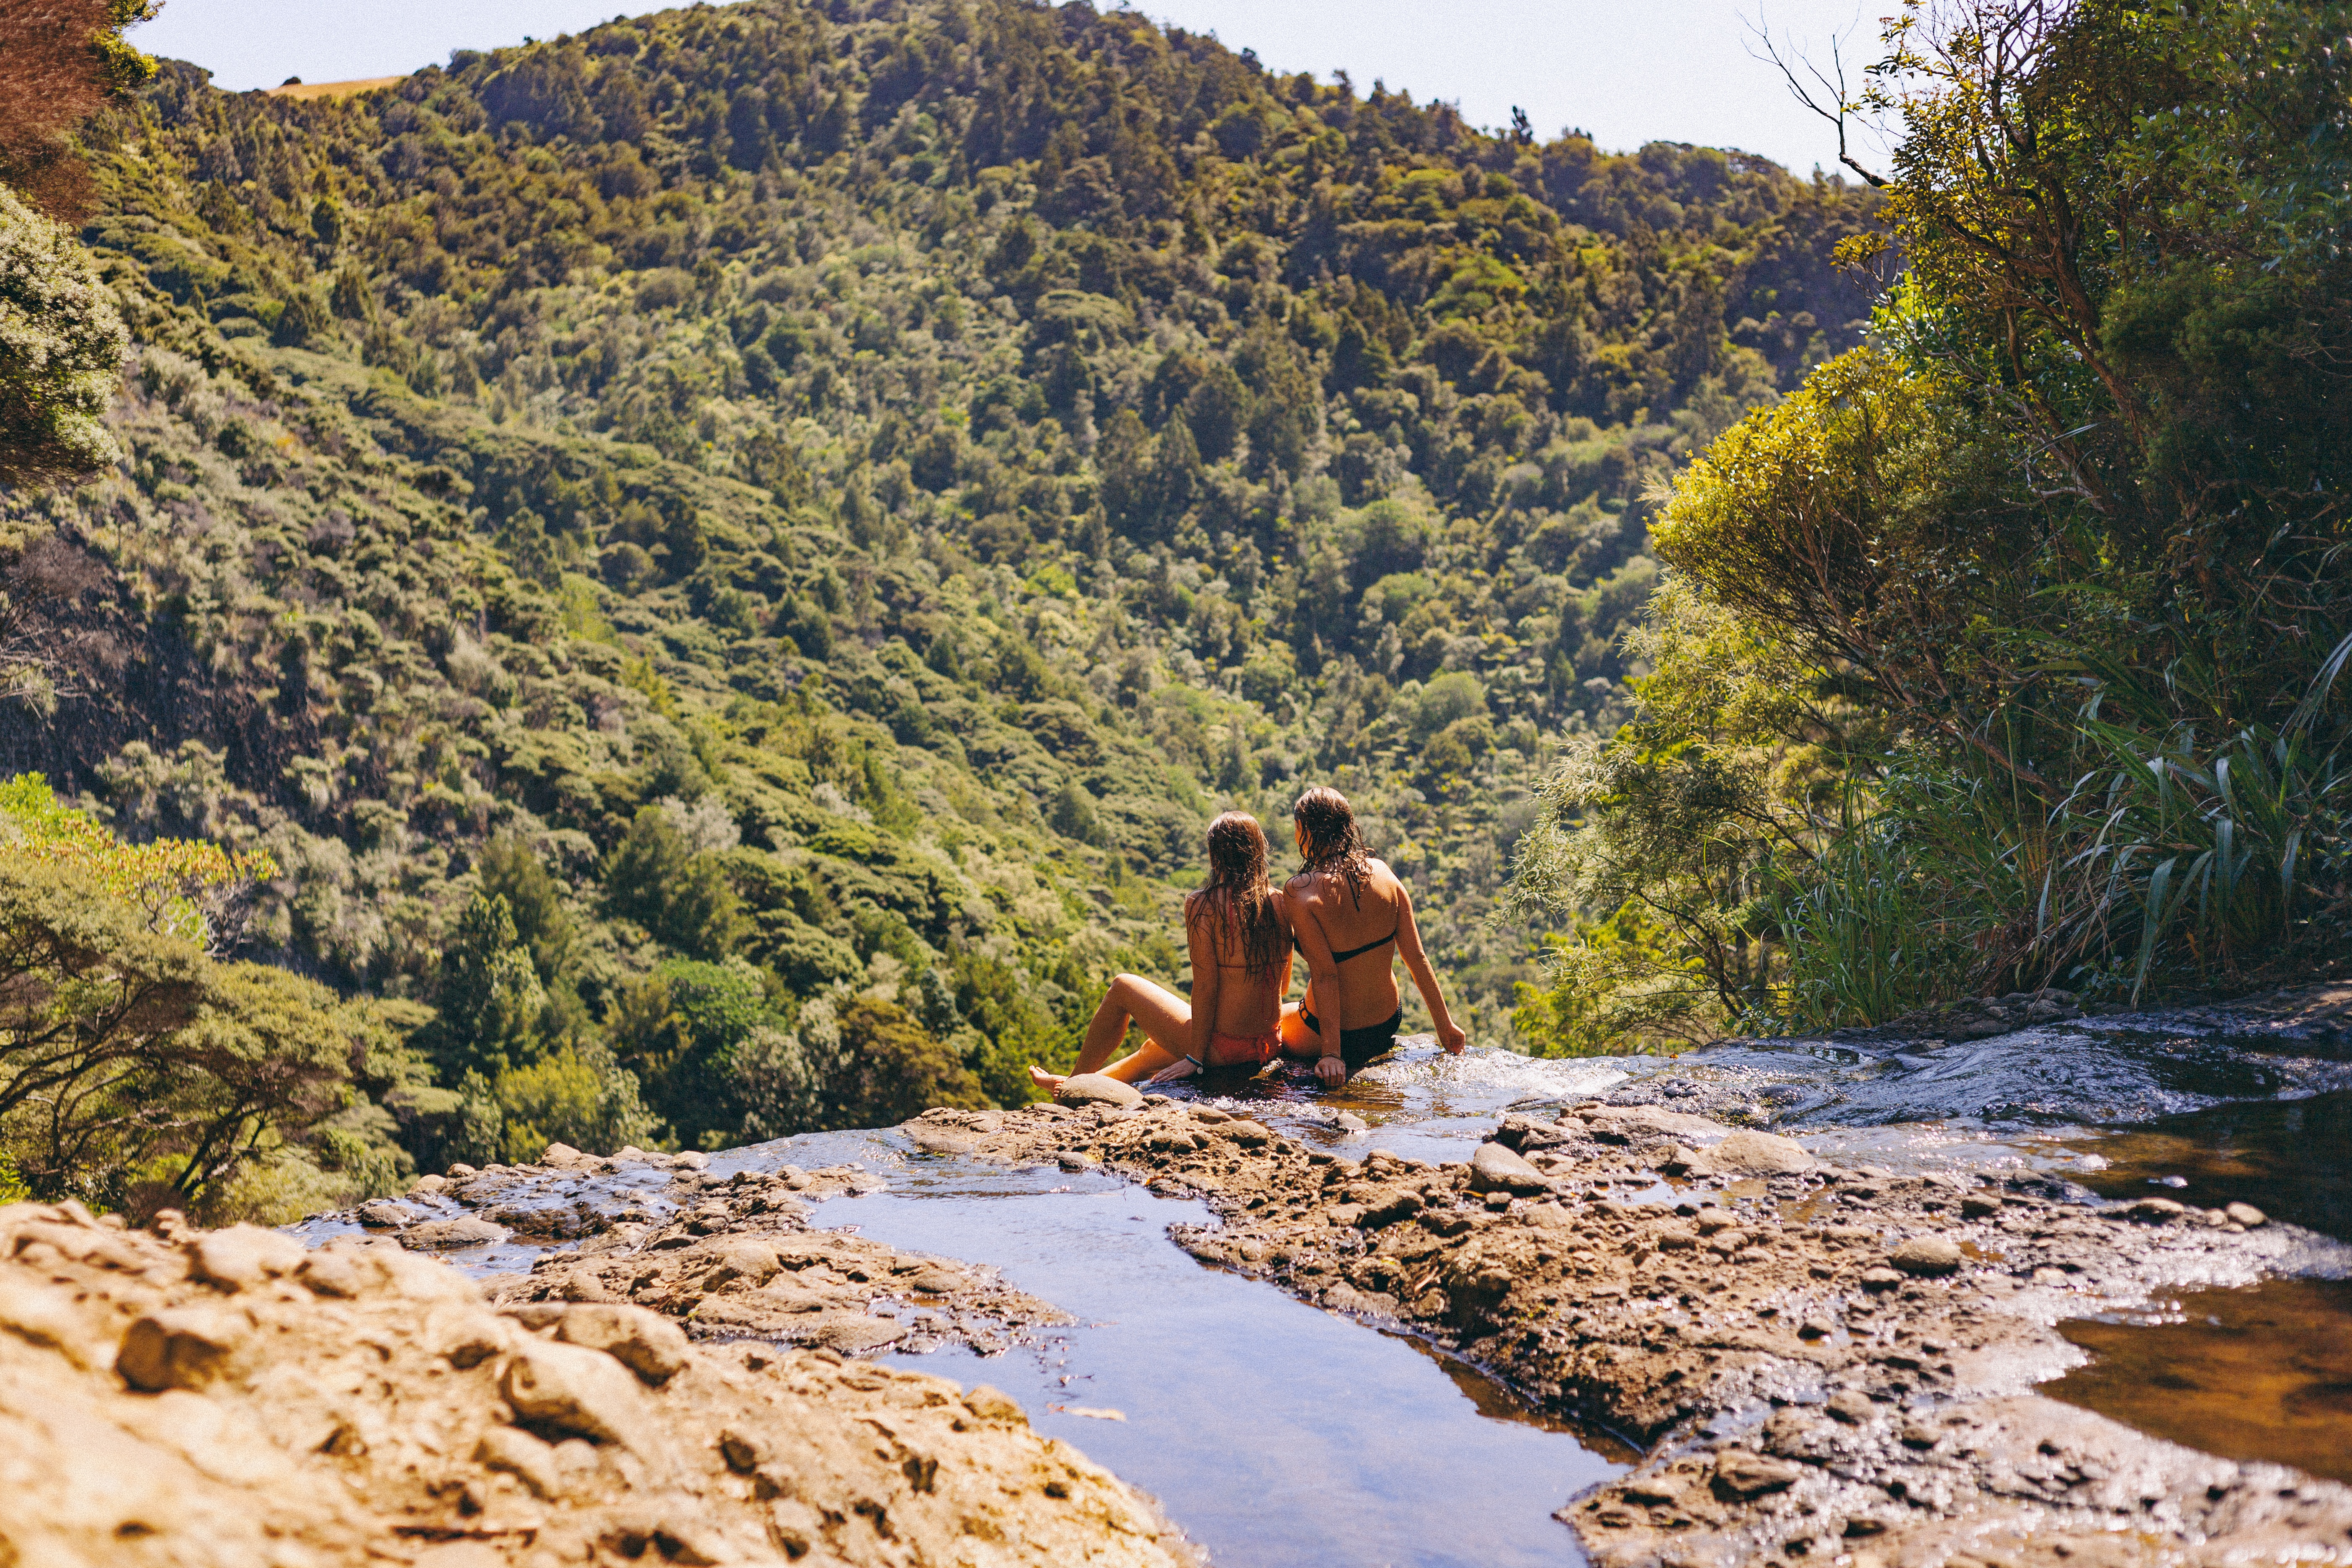
tree, forest, rock, wilderness, walking, mountain, girl, hiking, trail, adventure, river, valley, stream, national park, ridge, geology, sports, swimsuit, plateau, wadi, geological phenomenon